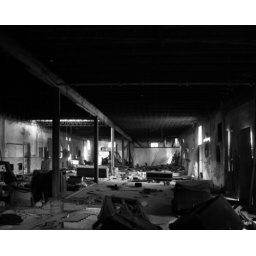
The interior of an abondoned office building in north Baton Rouge.